Australian National University FC

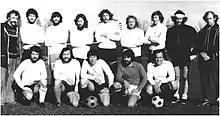
ANU Men's Soccer Club Division 1 team 1975

The Students first grade team has spent the majority of its existence in the ACT second division, becoming one of the most successful clubs at that level with six league premierships and championships to its name.